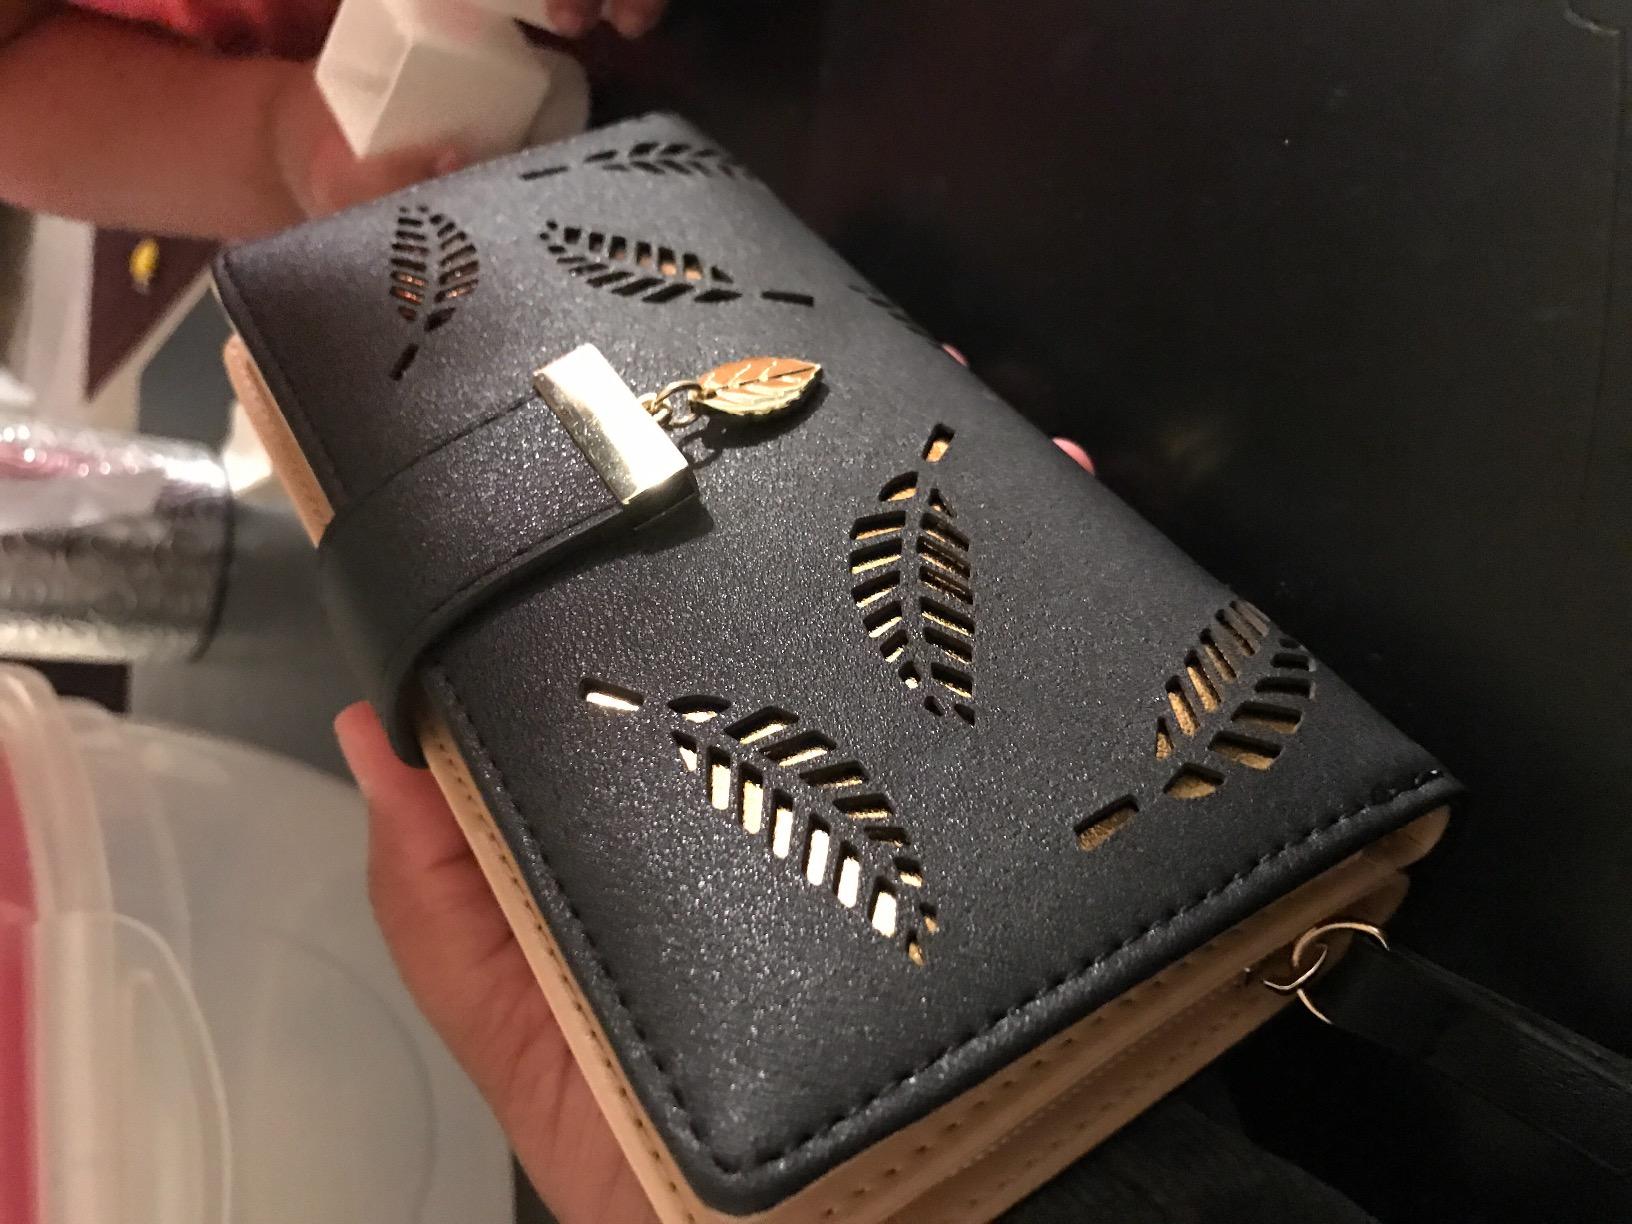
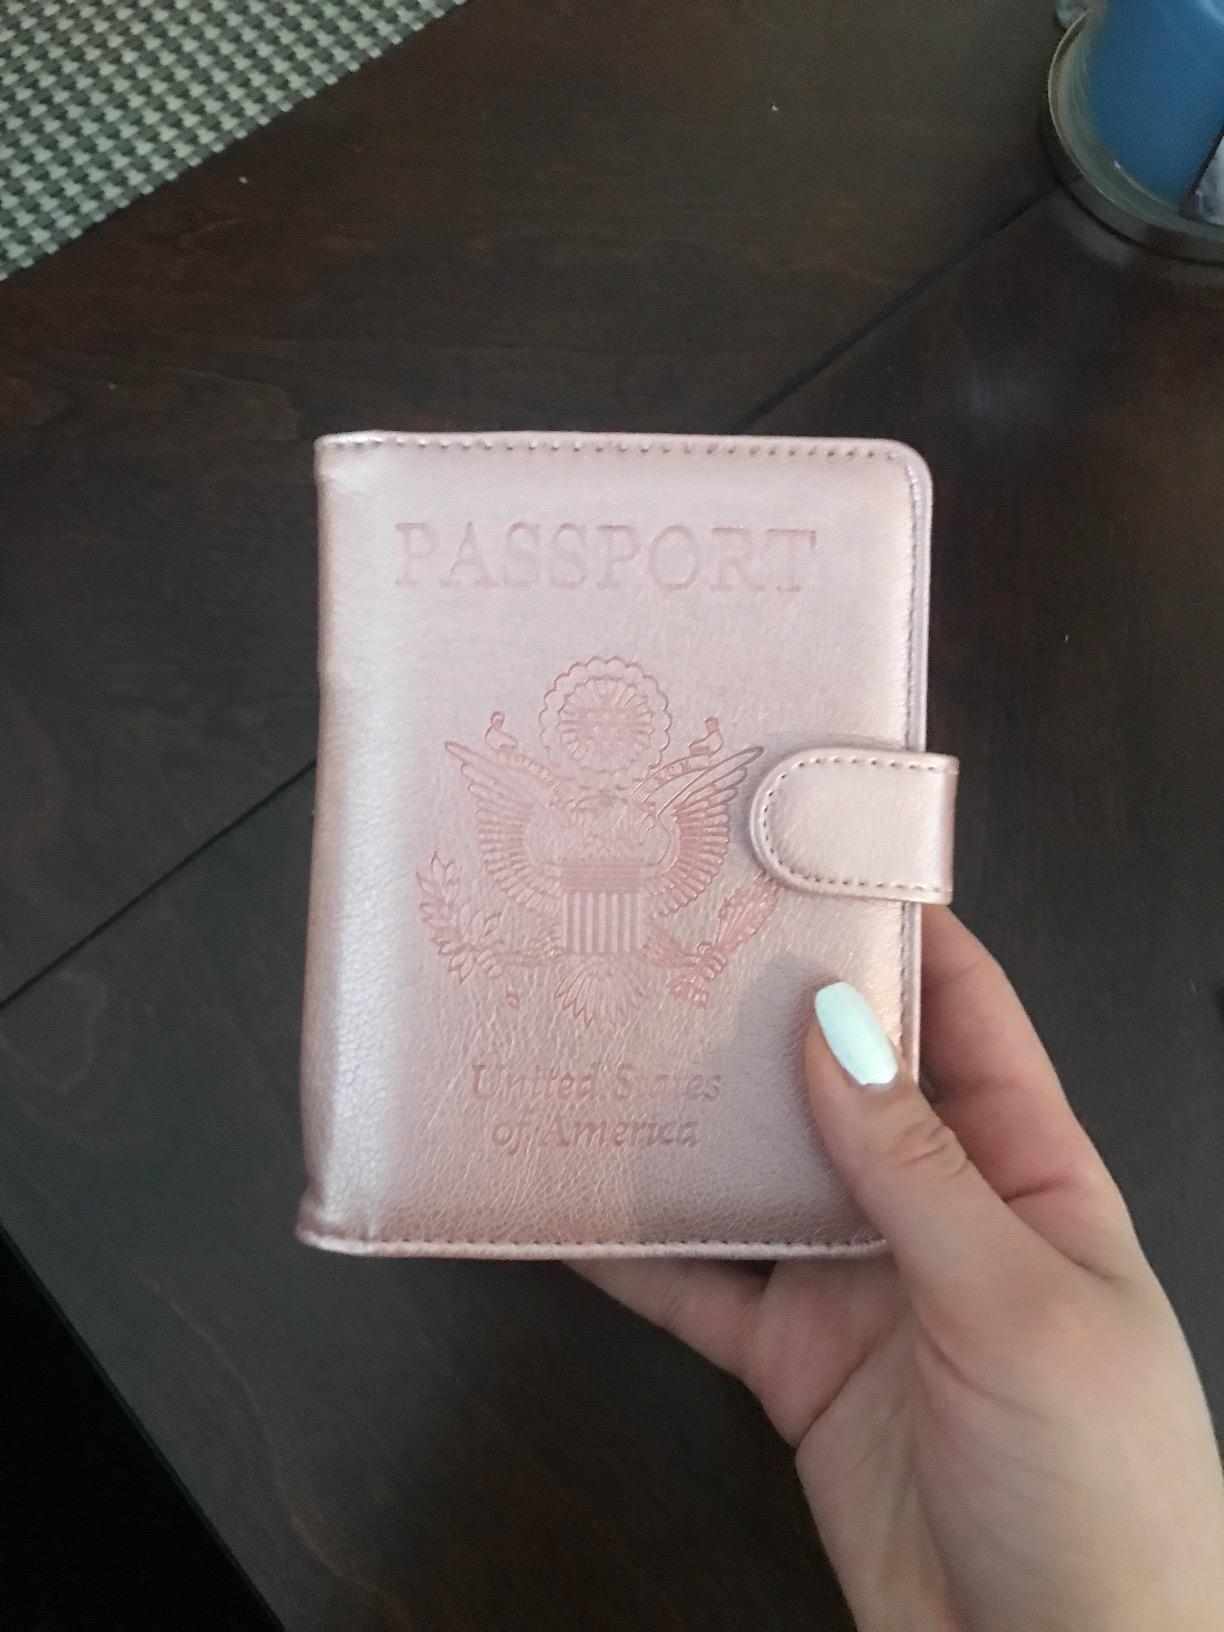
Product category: accessories_wallet
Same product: no